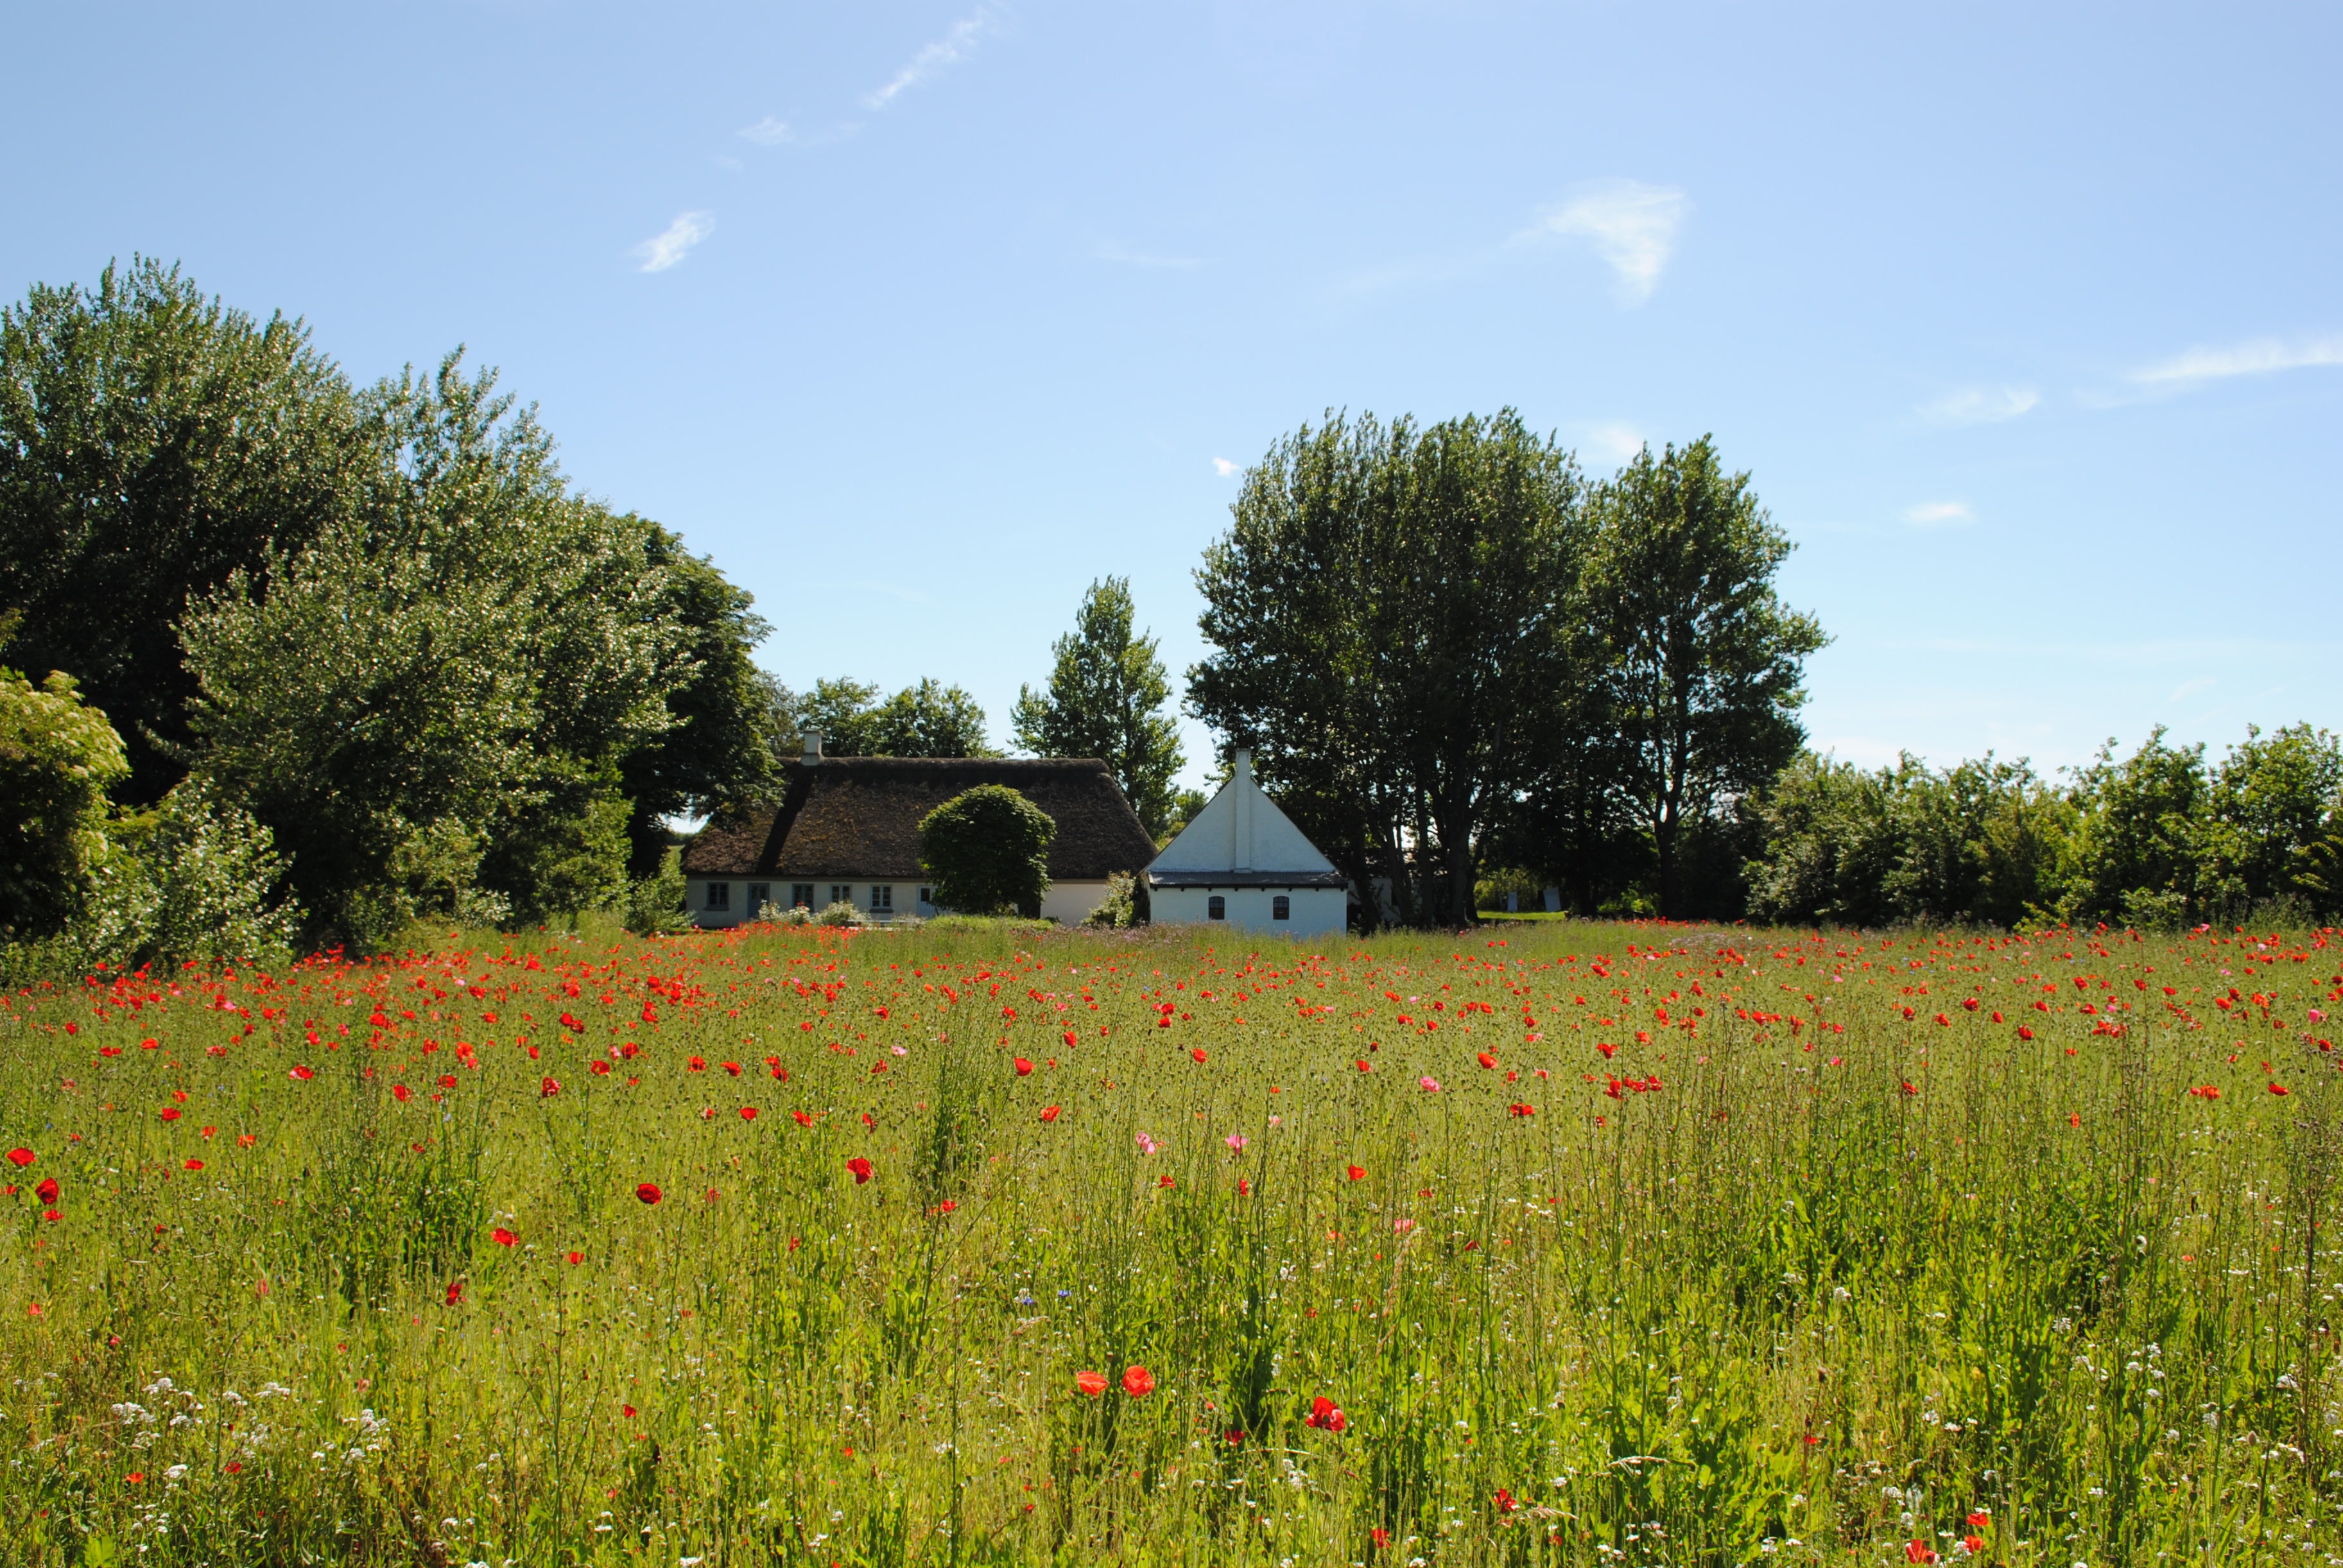
nature, grass, plant, field, farm, lawn, meadow, prairie, flower, pasture, agriculture, plain, wildflower, klatschmohn, grassland, denmark, poppy, ecosystem, rural area, summer meadow, flowering plant, field of poppies, thriving mohnfeld, grass family, land plant